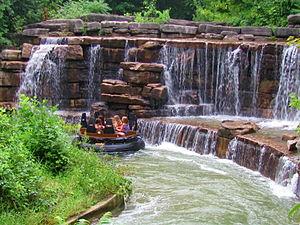
Canada's Wonderland est un parc d'attractions situé à Vaughan, en Ontario, au nord de Toronto. Il fait partie du groupe Cedar Fair. Il est le principal concurrent du parc d'attractions La Ronde et du parc d'attractions Marineland.
Himeji Central Park ouvert au public en mars.